Whig Party (United States)

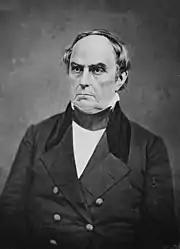
Daniel Webster, a leading Whig from New England

Shortly after Jackson's re-election, South Carolina passed a measure to "nullify" the Tariff of 1832, beginning the Nullification Crisis. Jackson strongly denied the right of South Carolina to nullify federal law, but the crisis was resolved after Congress passed the Tariff of 1833. The Nullification Crisis briefly scrambled the partisan divisions that had emerged after 1824, as many within the Jacksonian coalition opposed President Jackson's threats of force against South Carolina, while some opposition leaders like Daniel Webster supported them.